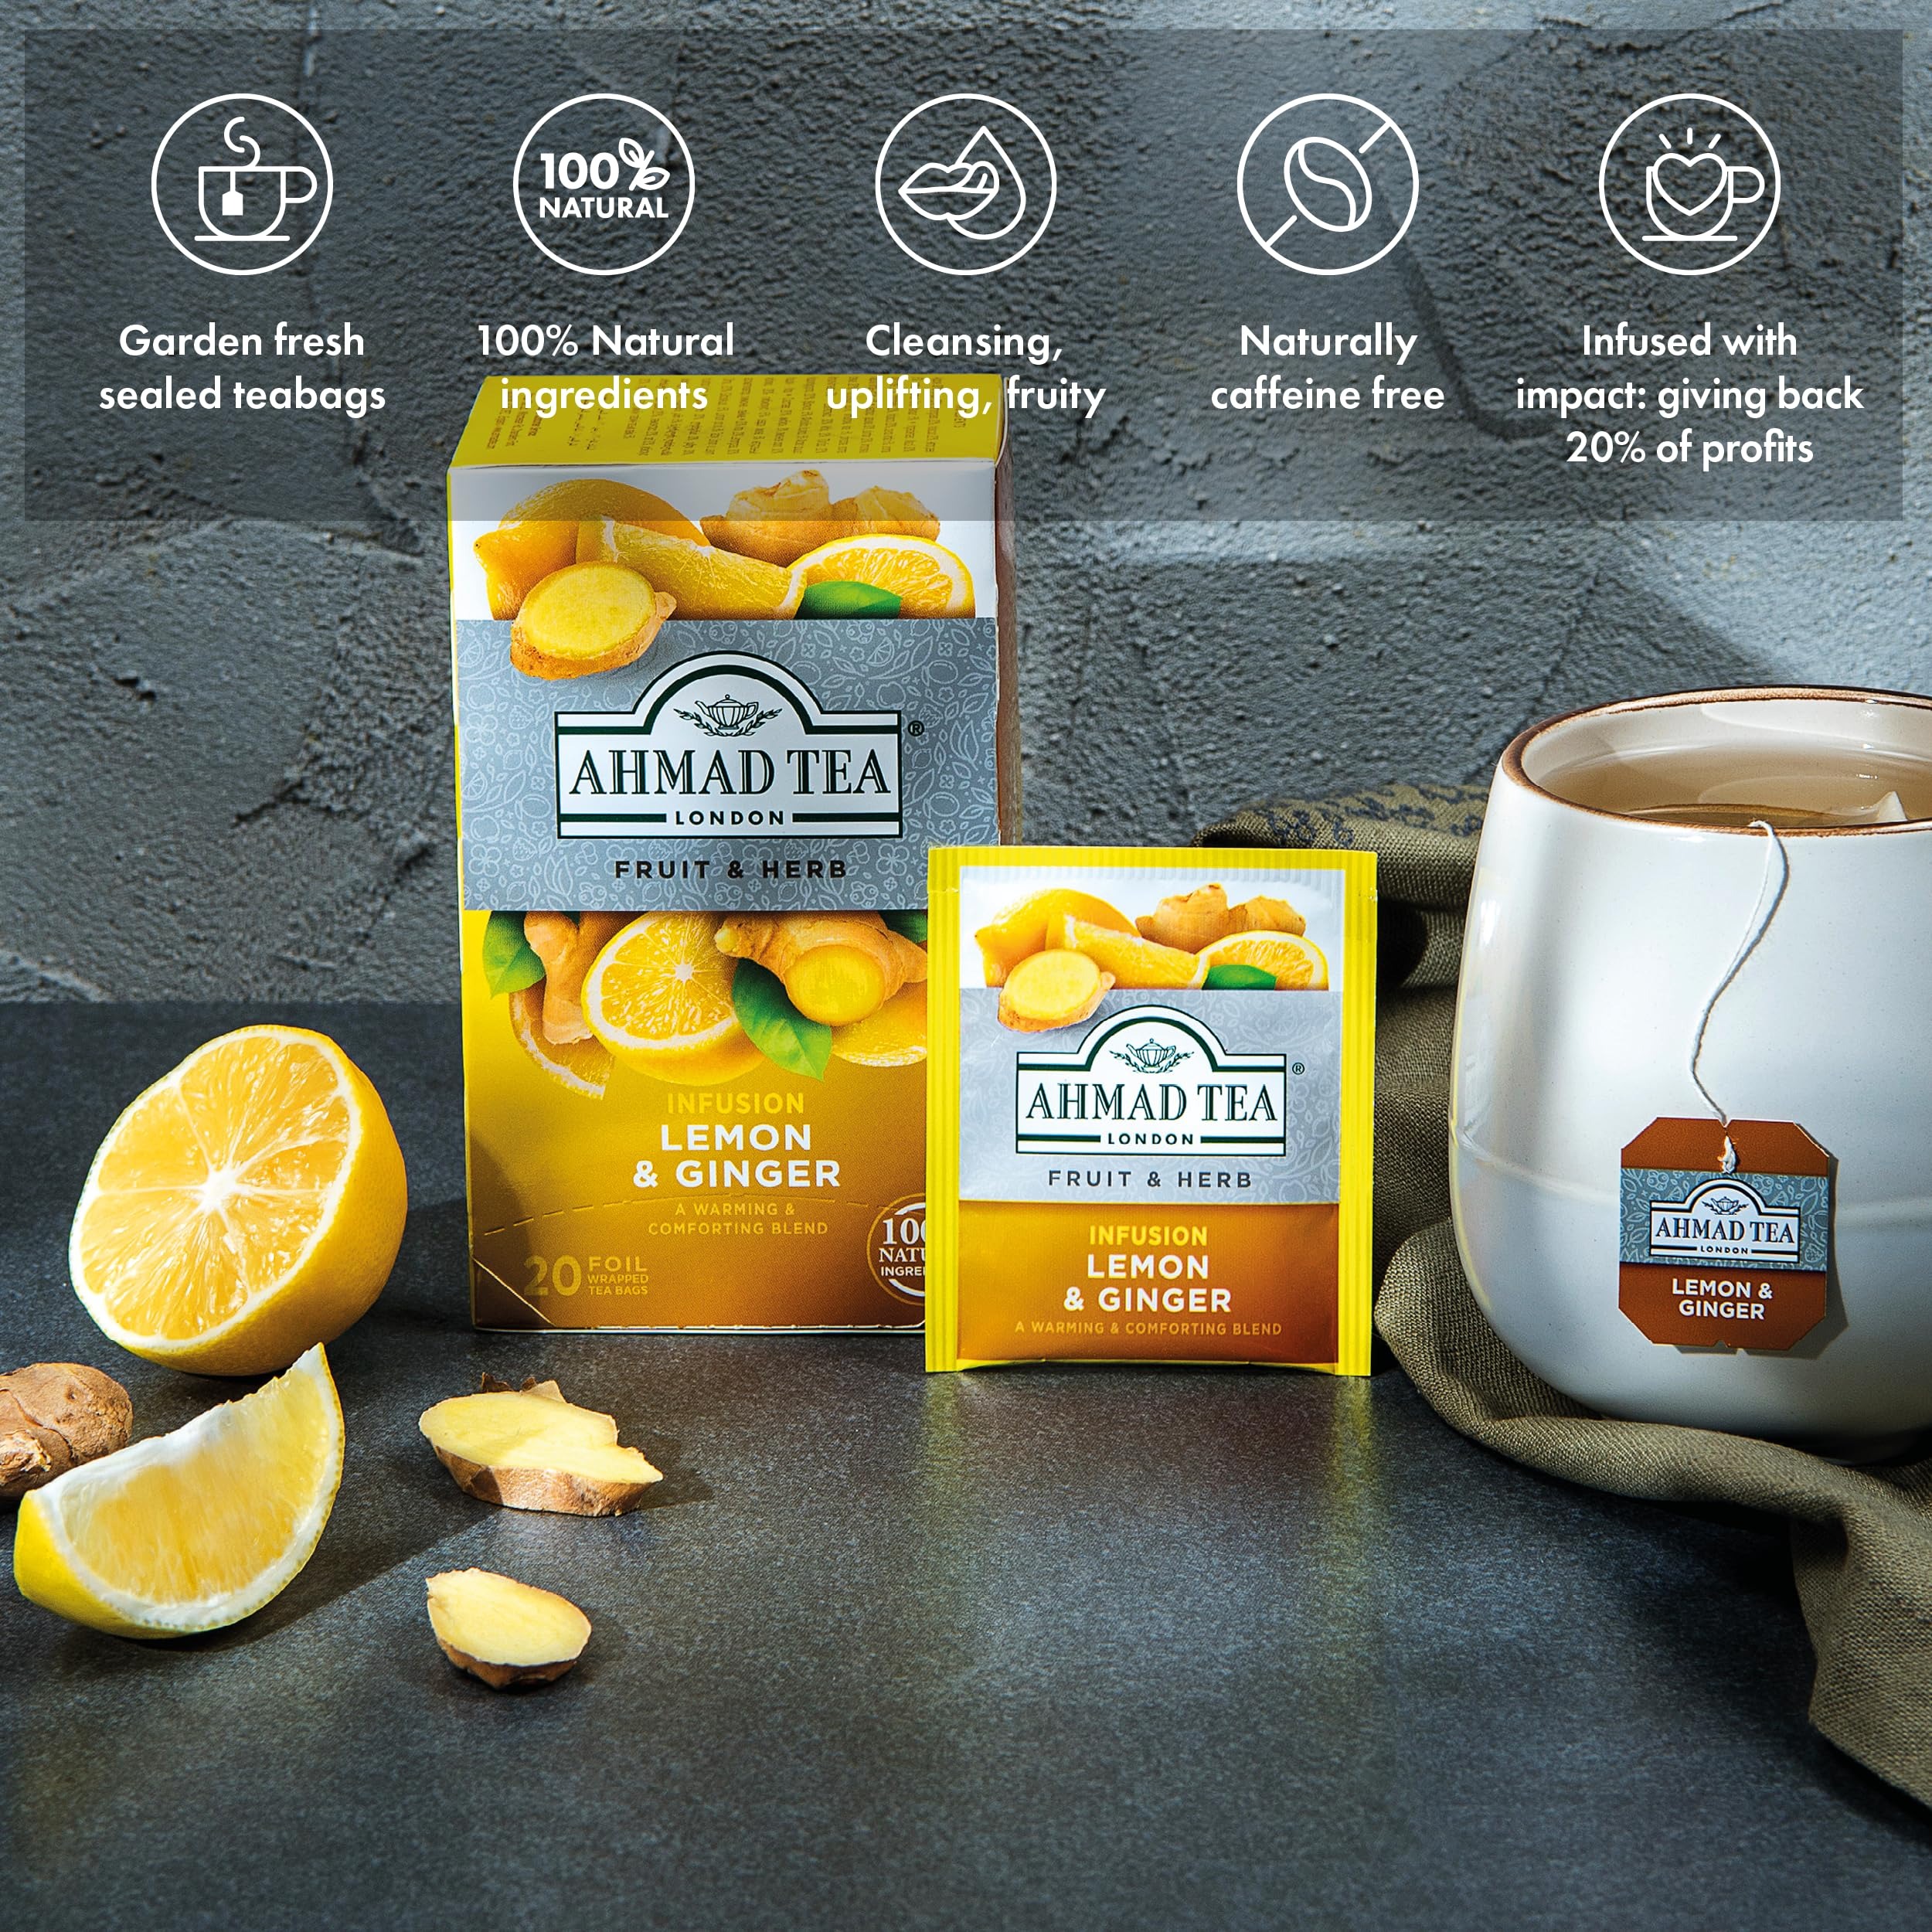
Item Name: Ahmad Tea Tea Infusion, Lemon & Ginger, 40G, 20 Count
Bullet Point 1: - Ahmad Tea of London
Bullet Point 2: - box of 20 individually wrapped tea bags
Bullet Point 3: - Lemon & Ginger
Bullet Point 4: - New product
Value: 1.0
Unit: Count

Price: 4.98